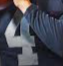
Number: 4